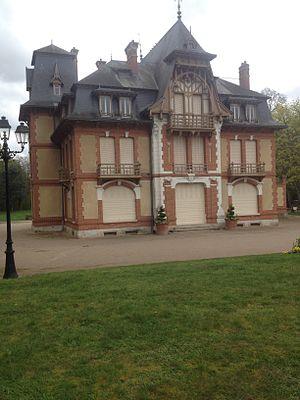
Château de Morchêne vu de face
Le château de Morchêne est un château situé à Saint-Cyr-en-Val dans le département du Loiret en région Centre-Val de Loire.